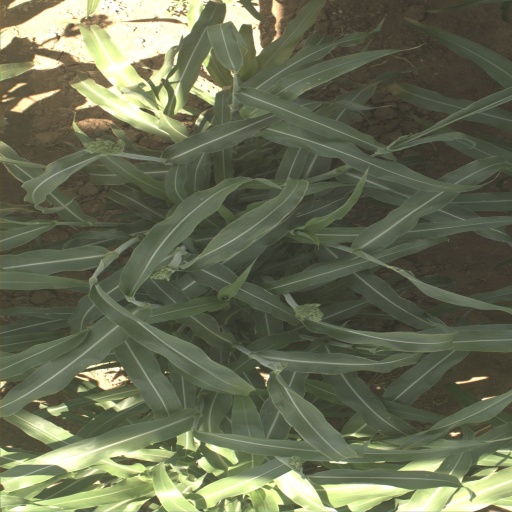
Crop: sorghum